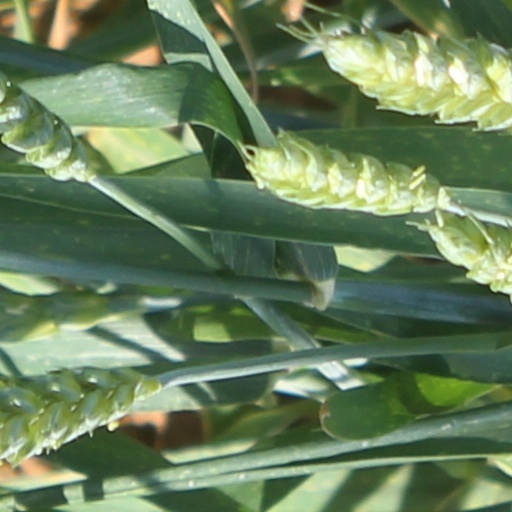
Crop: wheat